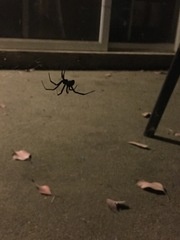
Species: Lactrodectus_hesperus